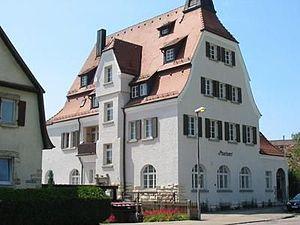
Le style néo-germanique moderne, ou littéralement style de défense de la patrie est un style architectural apparu en Allemagne dans la mouvance du style moderne et qui a été référencé et commenté à partir de 1904 et qui a atteint son apogée jusqu'en 1945. Il ne doit être confondu avec le Heimatstil de la fin du XIXᵉ siècle qui était en vogue pour les villégiatures historicistes de forêt et de montagne, mélangeant les poutres ouvragées et les pierres de bosselage ou rustiques, dans l’esprit du romantisme allemand.